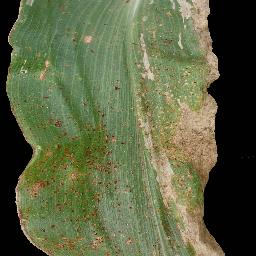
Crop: corn
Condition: (maize)_common_rust